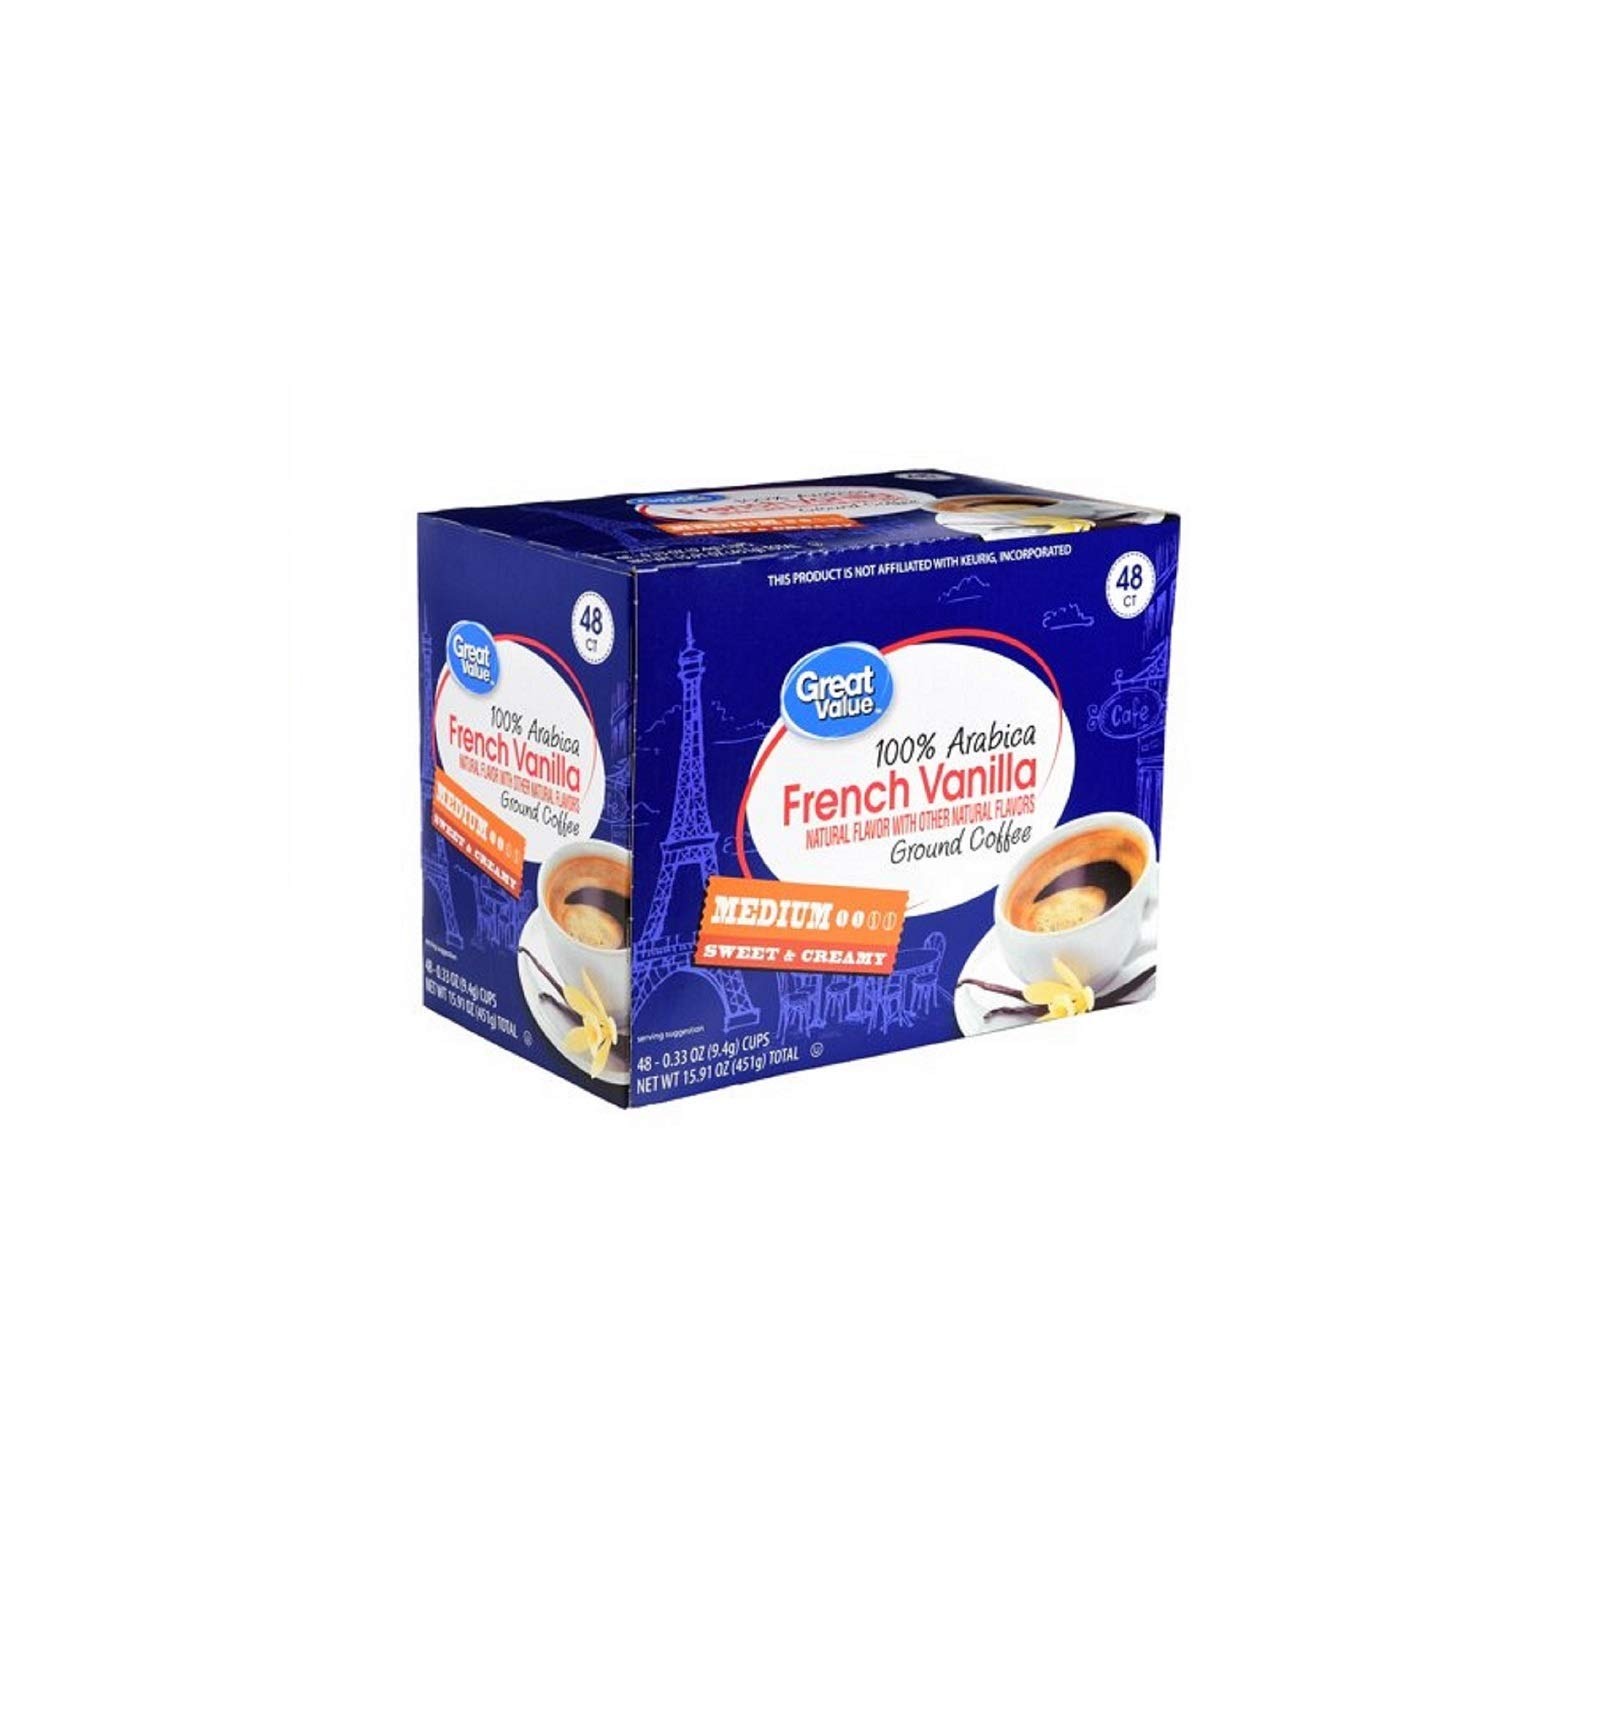
Item Name: Great Value Light Roast 100% Arabica Coffee K-Cup Packs, French Vanilla, 48 Ct (2 Pack)
Value: 96.0
Unit: Count

Price: 16.47